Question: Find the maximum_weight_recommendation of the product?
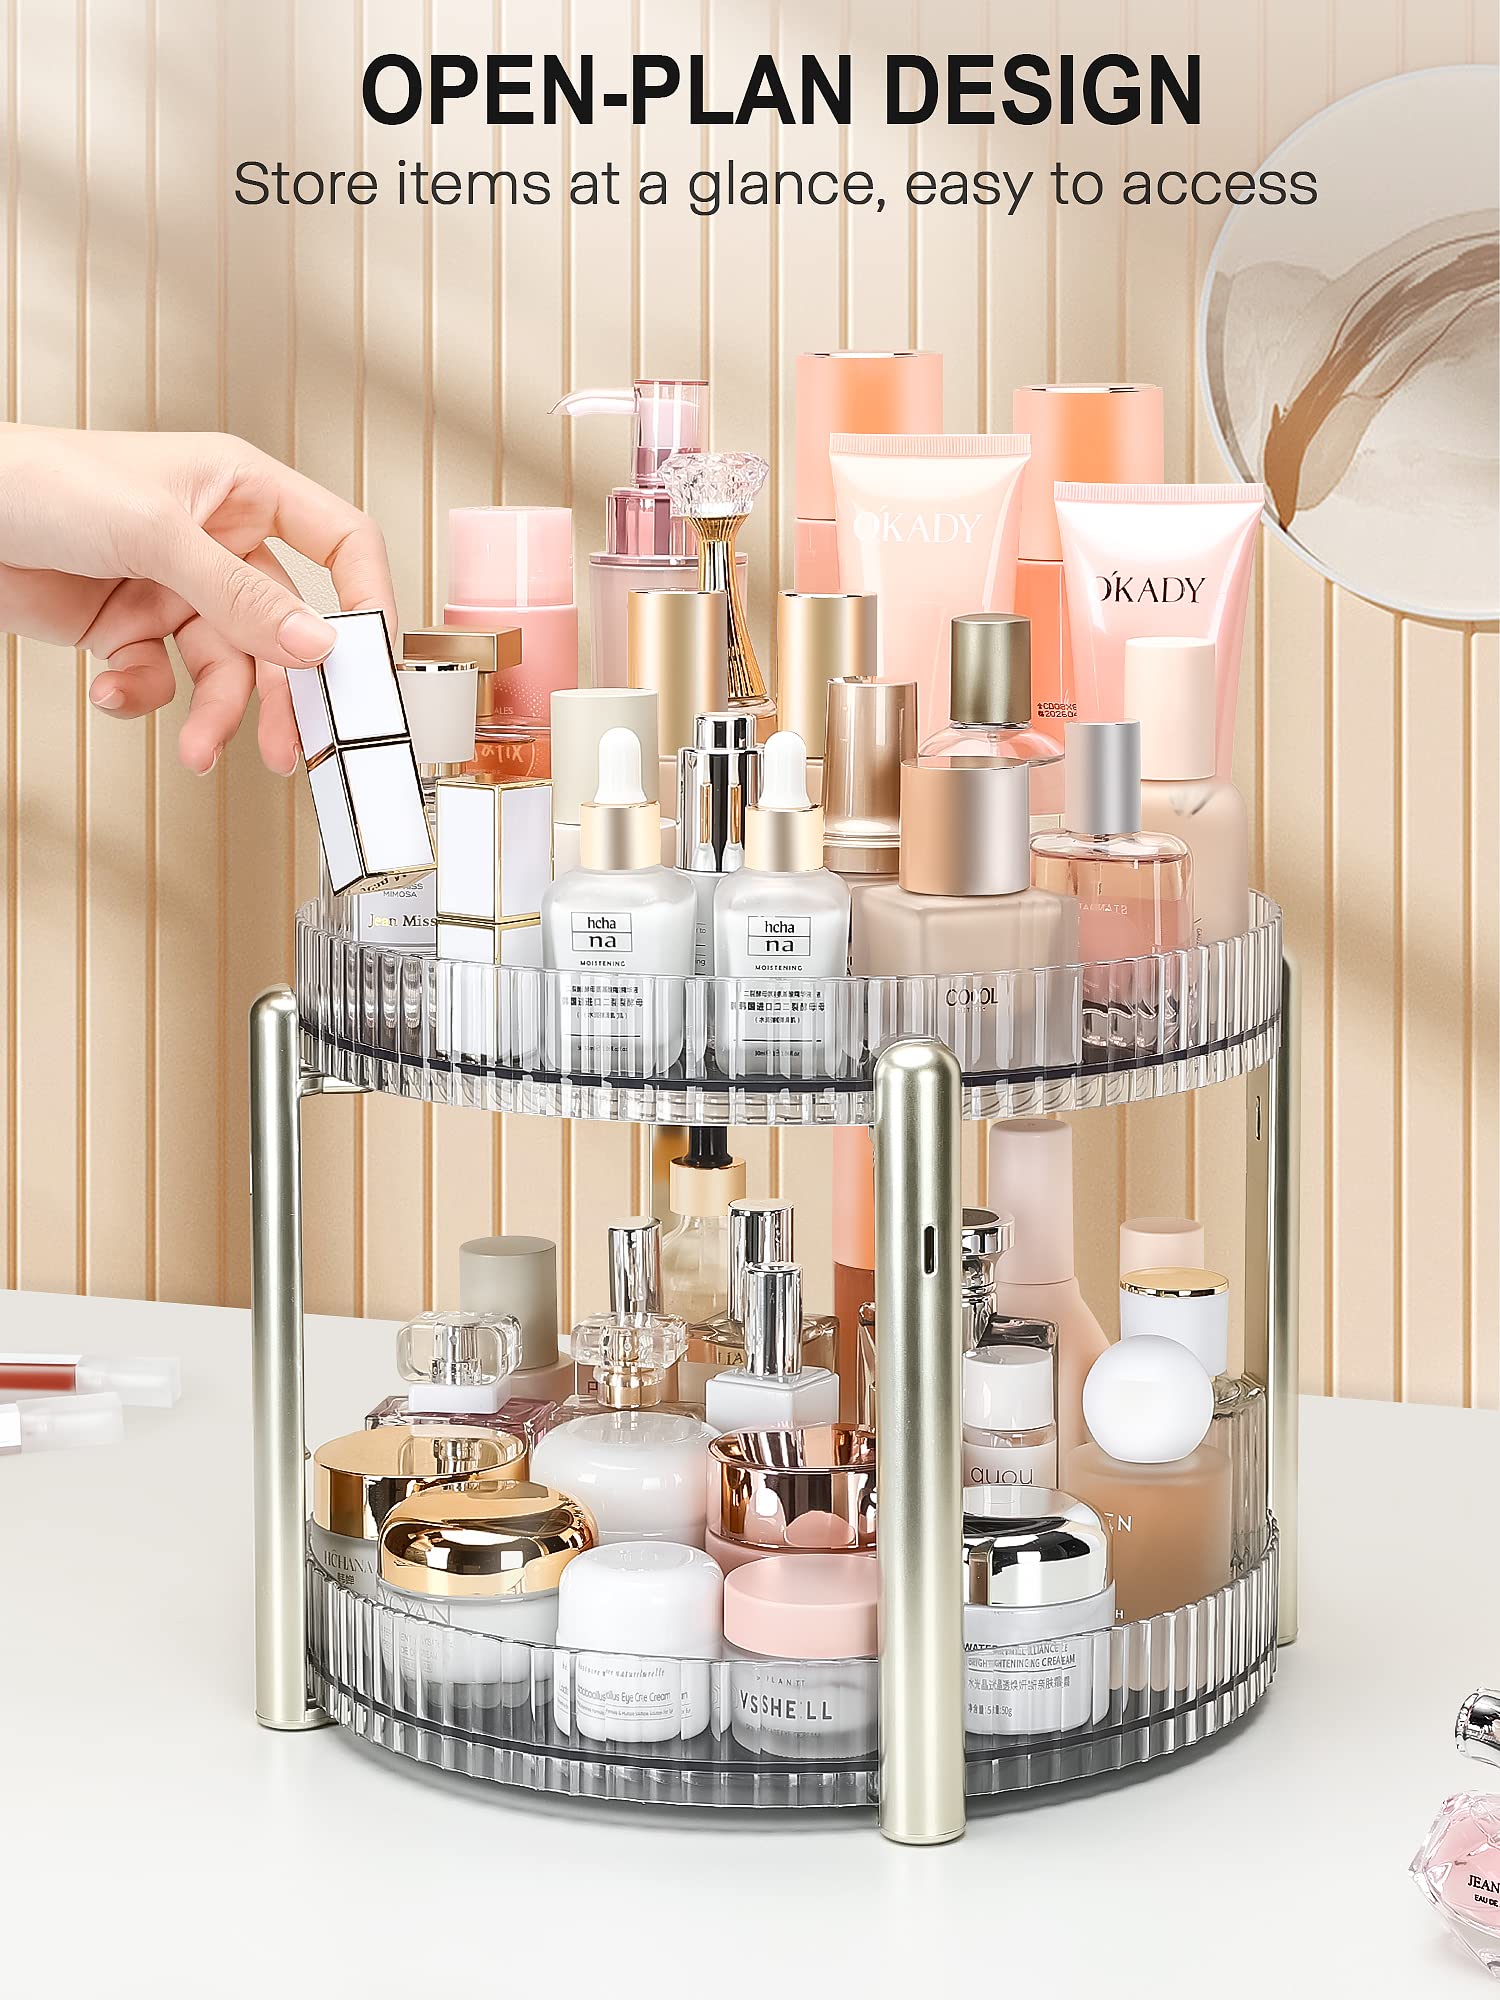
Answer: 50.0 gram